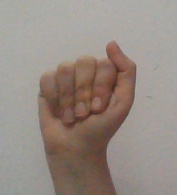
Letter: saad